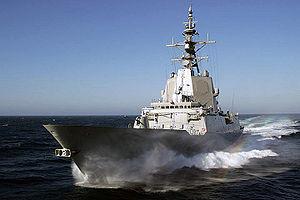
On peut faire partir l'histoire de la Marine royale australienne de l'année 1788 avec la colonisation de l'Australie par les Britanniques. De 1788 jusqu'en 1859, les navires de la marine de guerre du Royaume-Uni firent de fréquents voyages vers ces nouvelles colonies. En 1859, fut formée l'escadre Australie qui resta en Australie jusqu'en 1913. Au cours de la période qui précéda la création de la Fédération, chacune des six colonies australiennes exploita sa propre force navale coloniale, forces qui fusionnèrent en 1901 pour former la Commonwealth Naval Force. La Royal Australian Navy fut créée en 1911 et en 1913 la flotte eut son premier navire à vapeur.
La classe Álvaro de Bazán, également connue sous le nom de classe F100 est une classe de frégates furtives de l'Armada espagnole, basée sur le système de combat Aegis américain. Elle est nommée d'après l'amiral Álvaro de Bazán et ses représentantes sont construites par la Société espagnole de construction navale à Ferrol en Galice.
Voici la liste des bâtiments de l'Armada espagnole en service.
Actuellement l’organisation de la force navale espagnole est regroupée en quatre régions sous le commandement général de l'Amirauté, La Armada d'Almirante Jefe del Estado Mayor de la Armada et Almirante de Acción Marítima.